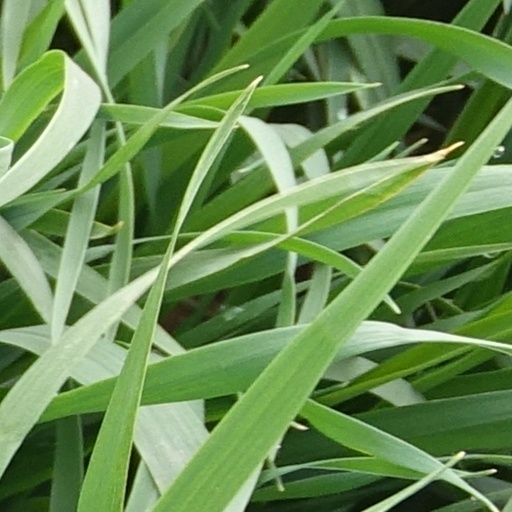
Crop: wheat